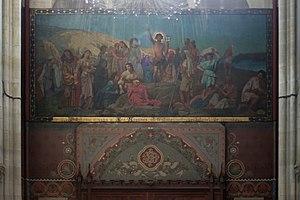
Église Saint-Jean-Baptiste de Belleville, Paris 19e
L’église Saint-Jean-Baptiste de Belleville est une des premières églises d'architecture néogothique construites à Paris. Située au 139 rue de Belleville, dans le 19ᵉ arrondissement de Paris, elle fut construite entre 1854 et 1859.